Nuno felting

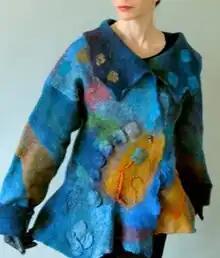
Nuno Felted Jacket by Elynn Bernstein / A Mano Studios

Nuno felting fabrics can be made in various weights, making it suitable for a diverse range of garment types. A lightweight Nuno fabric is made by laying one layer of loose fibre onto an open weave fabric base. A heavier Nuno fabric results from applying more layers onto the base, creating fabric suitable for a winter coat or scarf.